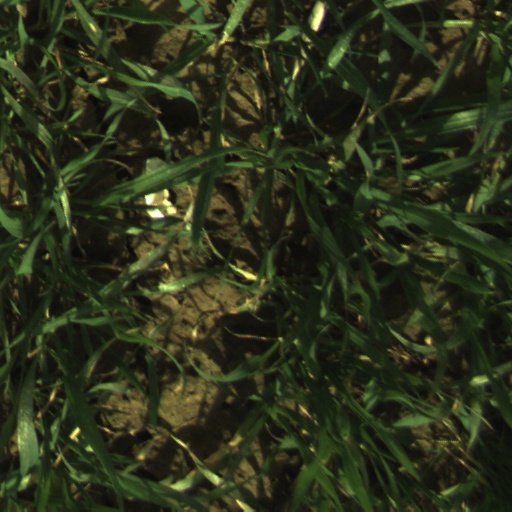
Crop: wheat